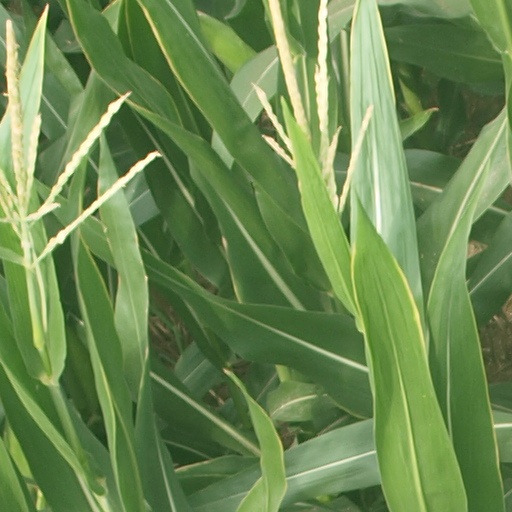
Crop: maize; corn